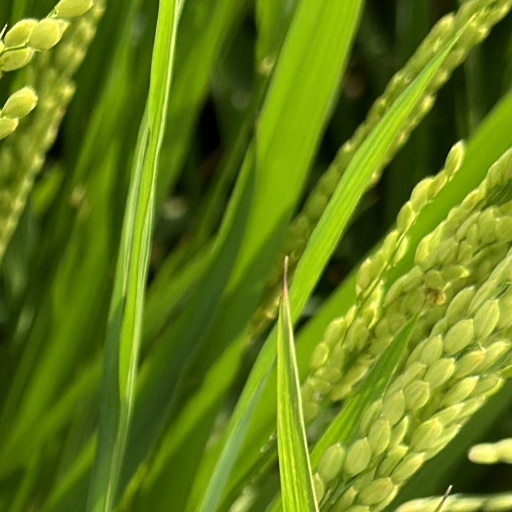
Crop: rice